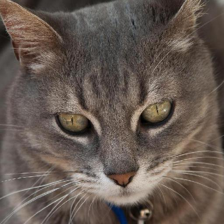
Label: animals